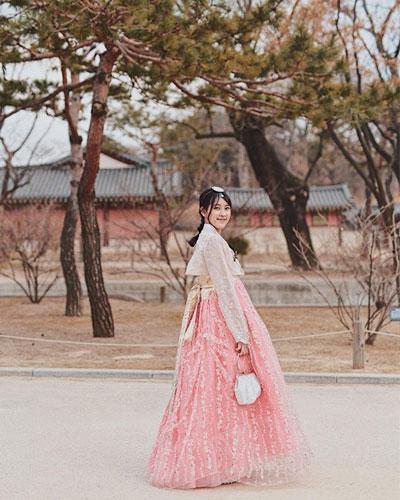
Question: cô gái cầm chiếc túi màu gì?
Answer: màu trắng